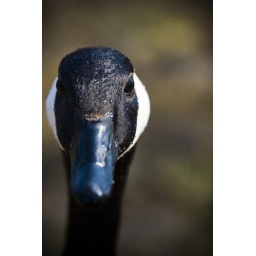
Taken at the pond near the water tower in Cape May, NJ. We offered bread in trade for some nice pictures.